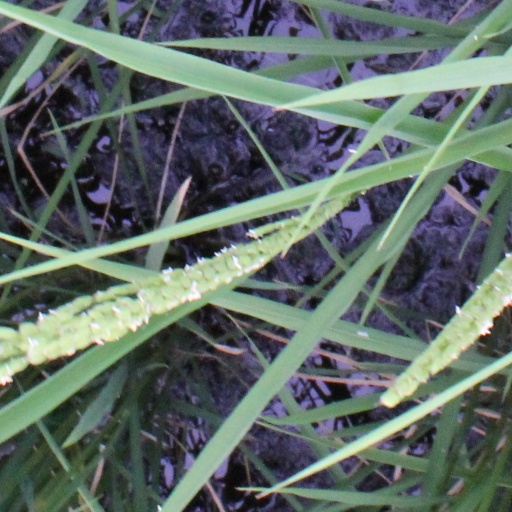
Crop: rice